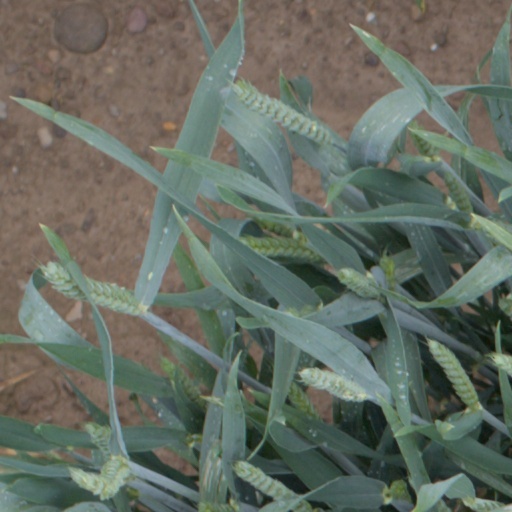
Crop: wheat